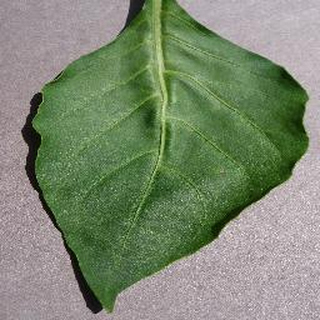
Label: healthy_bell_pepper